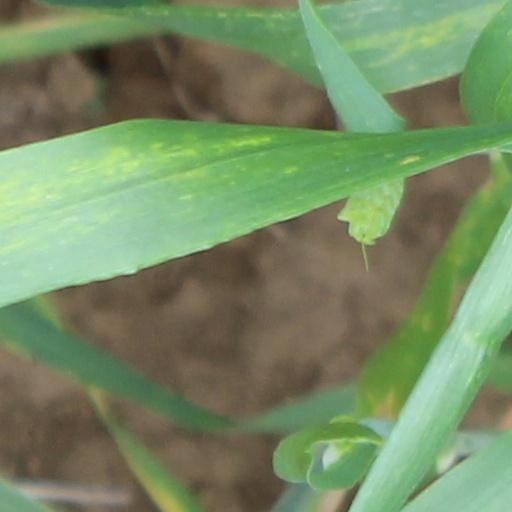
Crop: wheat